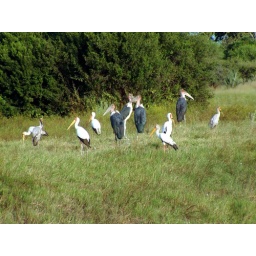
These birds looked like they were all standing around at a very boring party.